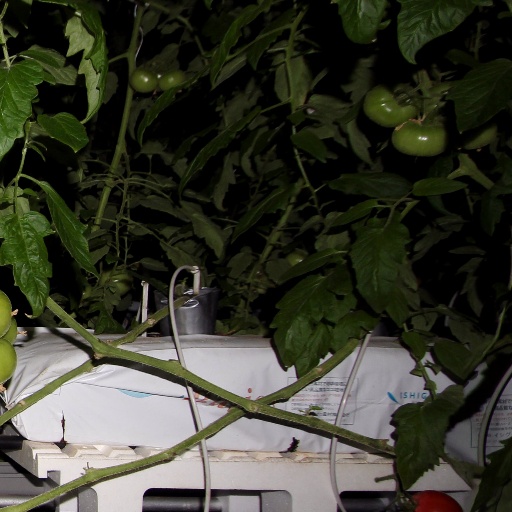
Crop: tomato